The Undertaker

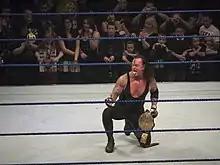
The Undertaker is a three-time World Heavyweight Champion.

Under his undead, funereal, and macabre horror-themed gimmick, in which The Undertaker is subtitled "The Deadman", he routinely took to alarmist tactics to disrupt the focus and confidence of his rivals. Often, these alarmist tactics were morbid and applied the use of props that reflected demise as the consequence of a wrestling match against him: caskets (sometimes personalizing casket designs to represent his opponents), body bags, corpse-like effigies, cemeteries, hearses. To that end, the gimmick evoked funerals and death down to finer details, such as in the character's birthplace of Death Valley, catchphrase of "Rest in Peace", signature finishing maneuver of the Tombstone Piledriver, a wrestling pin that had the opponent resemble a corpse with their arms crossed over their chest, etc. Adding to his many effects of treating his wrestling matches as funeral services, The Undertaker frequently served a list of specialized matches that were personalized to his Deadman gimmick: Casket Match, Body Bag Match, Buried Alive Match, Last Ride Match, Hell in a Cell, Boneyard Match, etc.